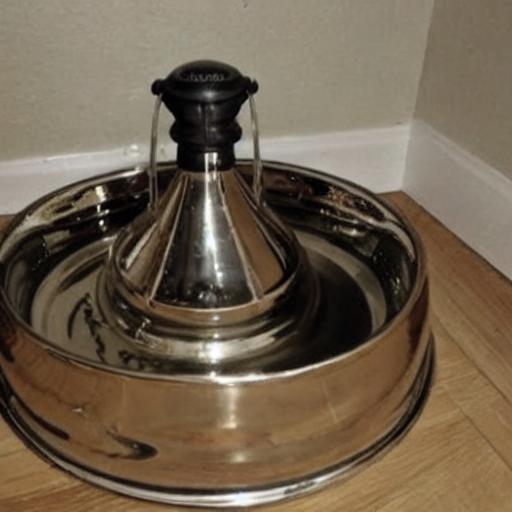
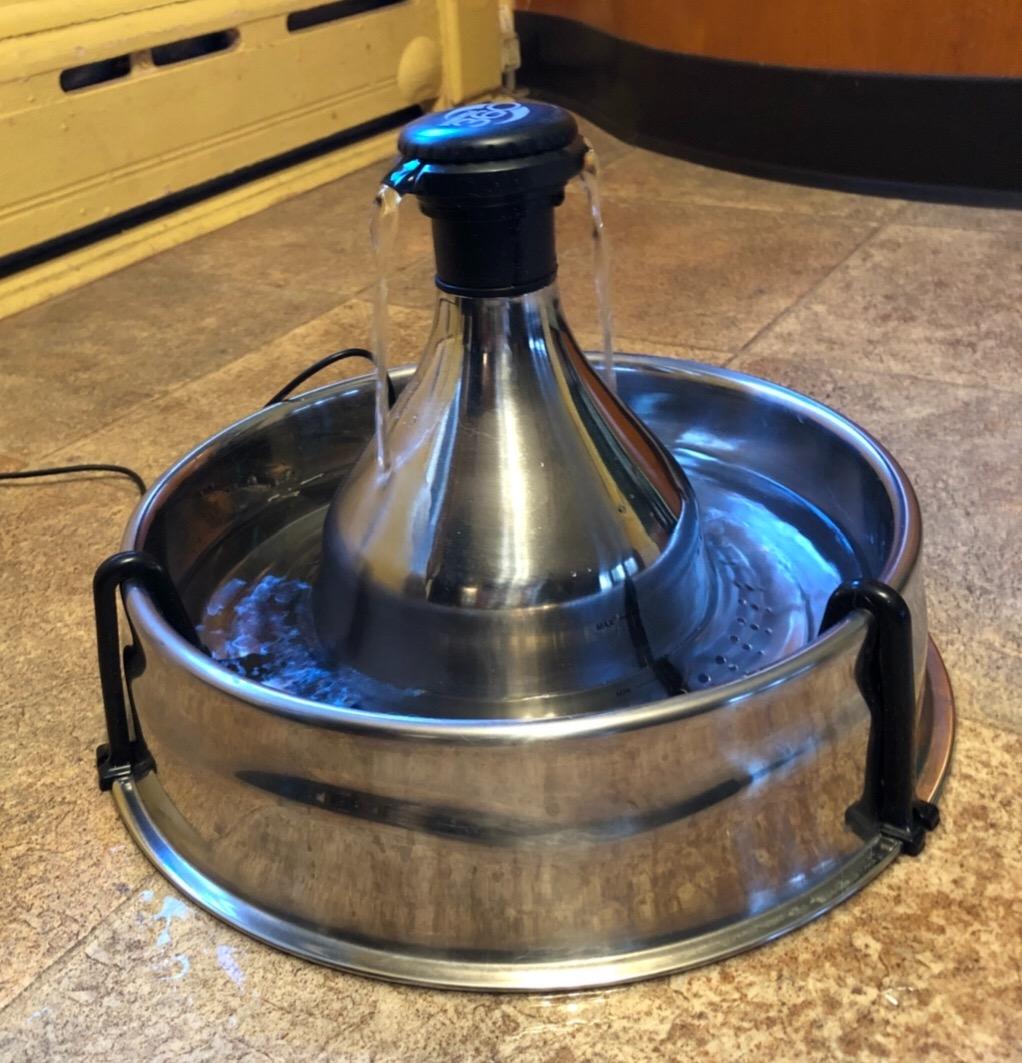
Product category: items_bowl
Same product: no